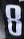
Number: 8